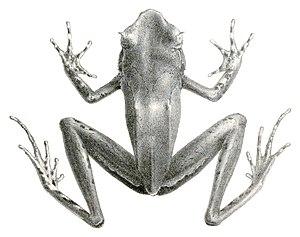
Xenophrys longipes
Megophrys longipes est une espèce d'amphibiens de la famille des Megophryidae.